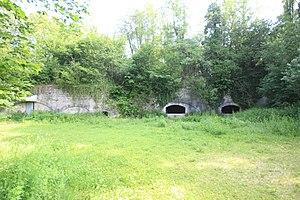
289A5127
Le fort Saint-Michel, appelé brièvement fort Rouyer, est une fortification faisant partie de la place forte de Verdun, situé au nord-est de la commune de Belleville-sur-Meuse, dans la Meuse.